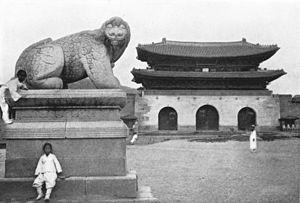
Gyeongbokgung, aussi appelé palais de Gyeongbok, est un palais royal situé au nord de Séoul en Corée du Sud. D’abord construit en 1394 puis reconstruit en 1867, il est le principal des cinq grands palais construits sous la dynastie Joseon. Le nom du palais, Gyeongbokgung, signifie « palais du Bonheur resplendissant ». Sa porte principale est la porte de Gwanghwamun.